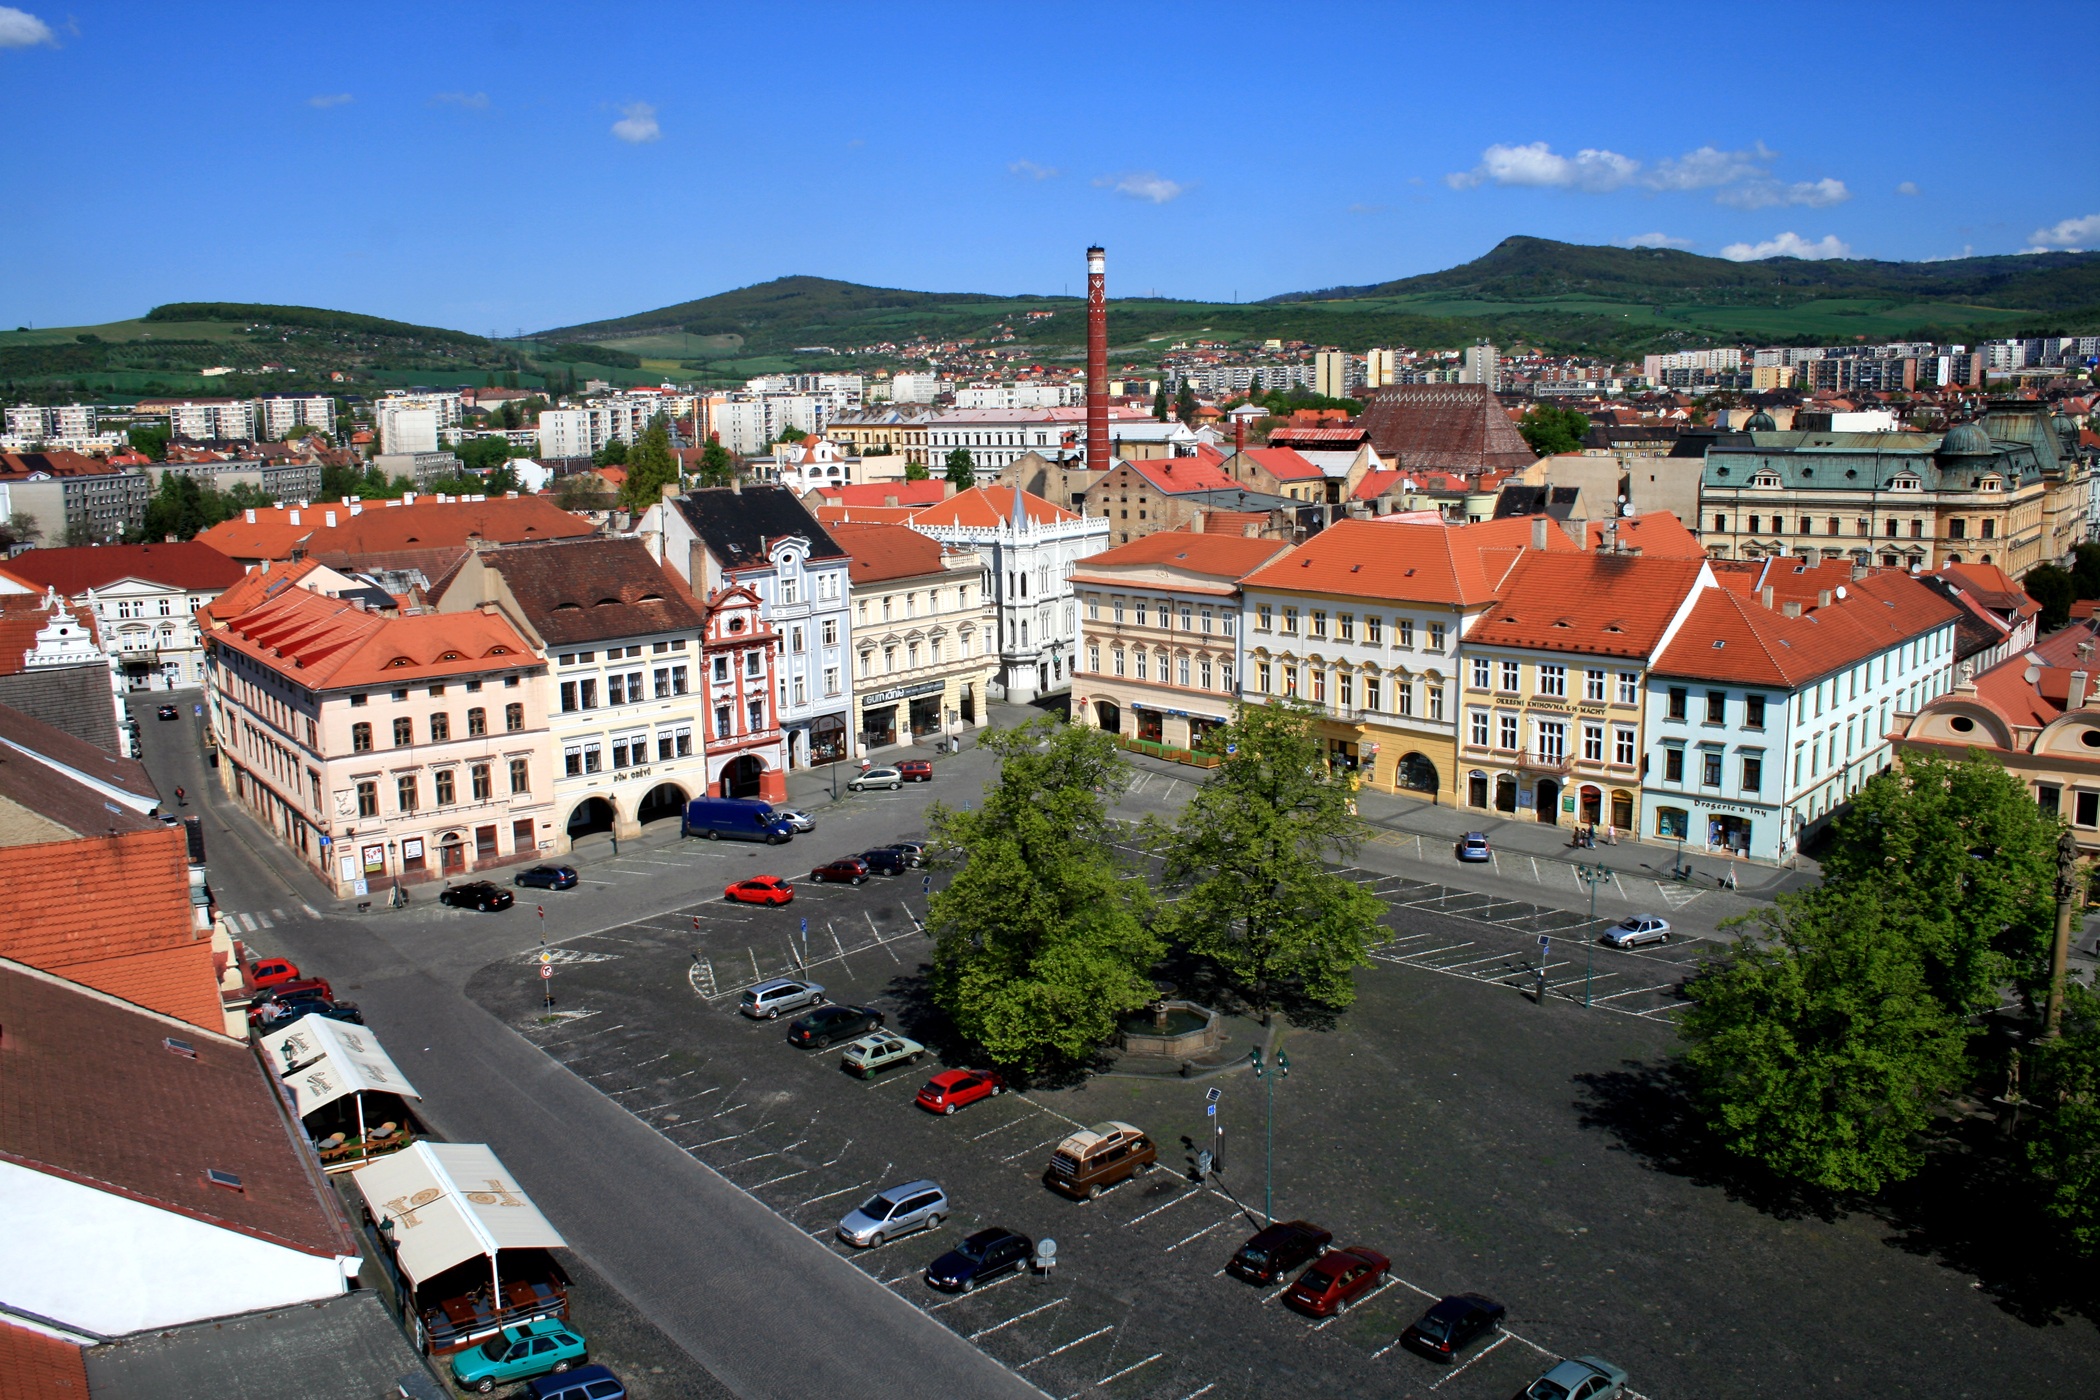
town, view, city, cityscape, panorama, downtown, plaza, stadium, buildings, town square, czech republic, neighbourhood, bird's eye view, aerial photography, residential area, human settlement, sport venue, litomerice